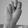
ASL letter: N